Zirl A. Palmer

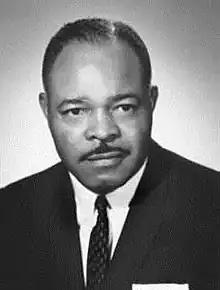

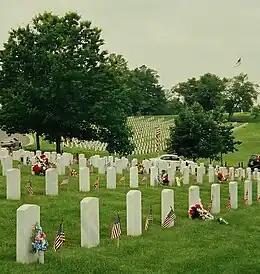
Dr. Palmer’s place of burial is Camp Nelson National Cemetery.

Zirl Augustus Palmer (December 11, 1919 – May 20, 1982) was an African-American businessman and activist in Lexington, Kentucky. He opened Palmer's Pharmacy in 1952 in an old building at Fifth and Race Street. He was involved in the city's desegregation and first Black board member of the University of Kentucky Board of Trustees. He and his family were the target of a Ku Klux Klan bombing in 1968.